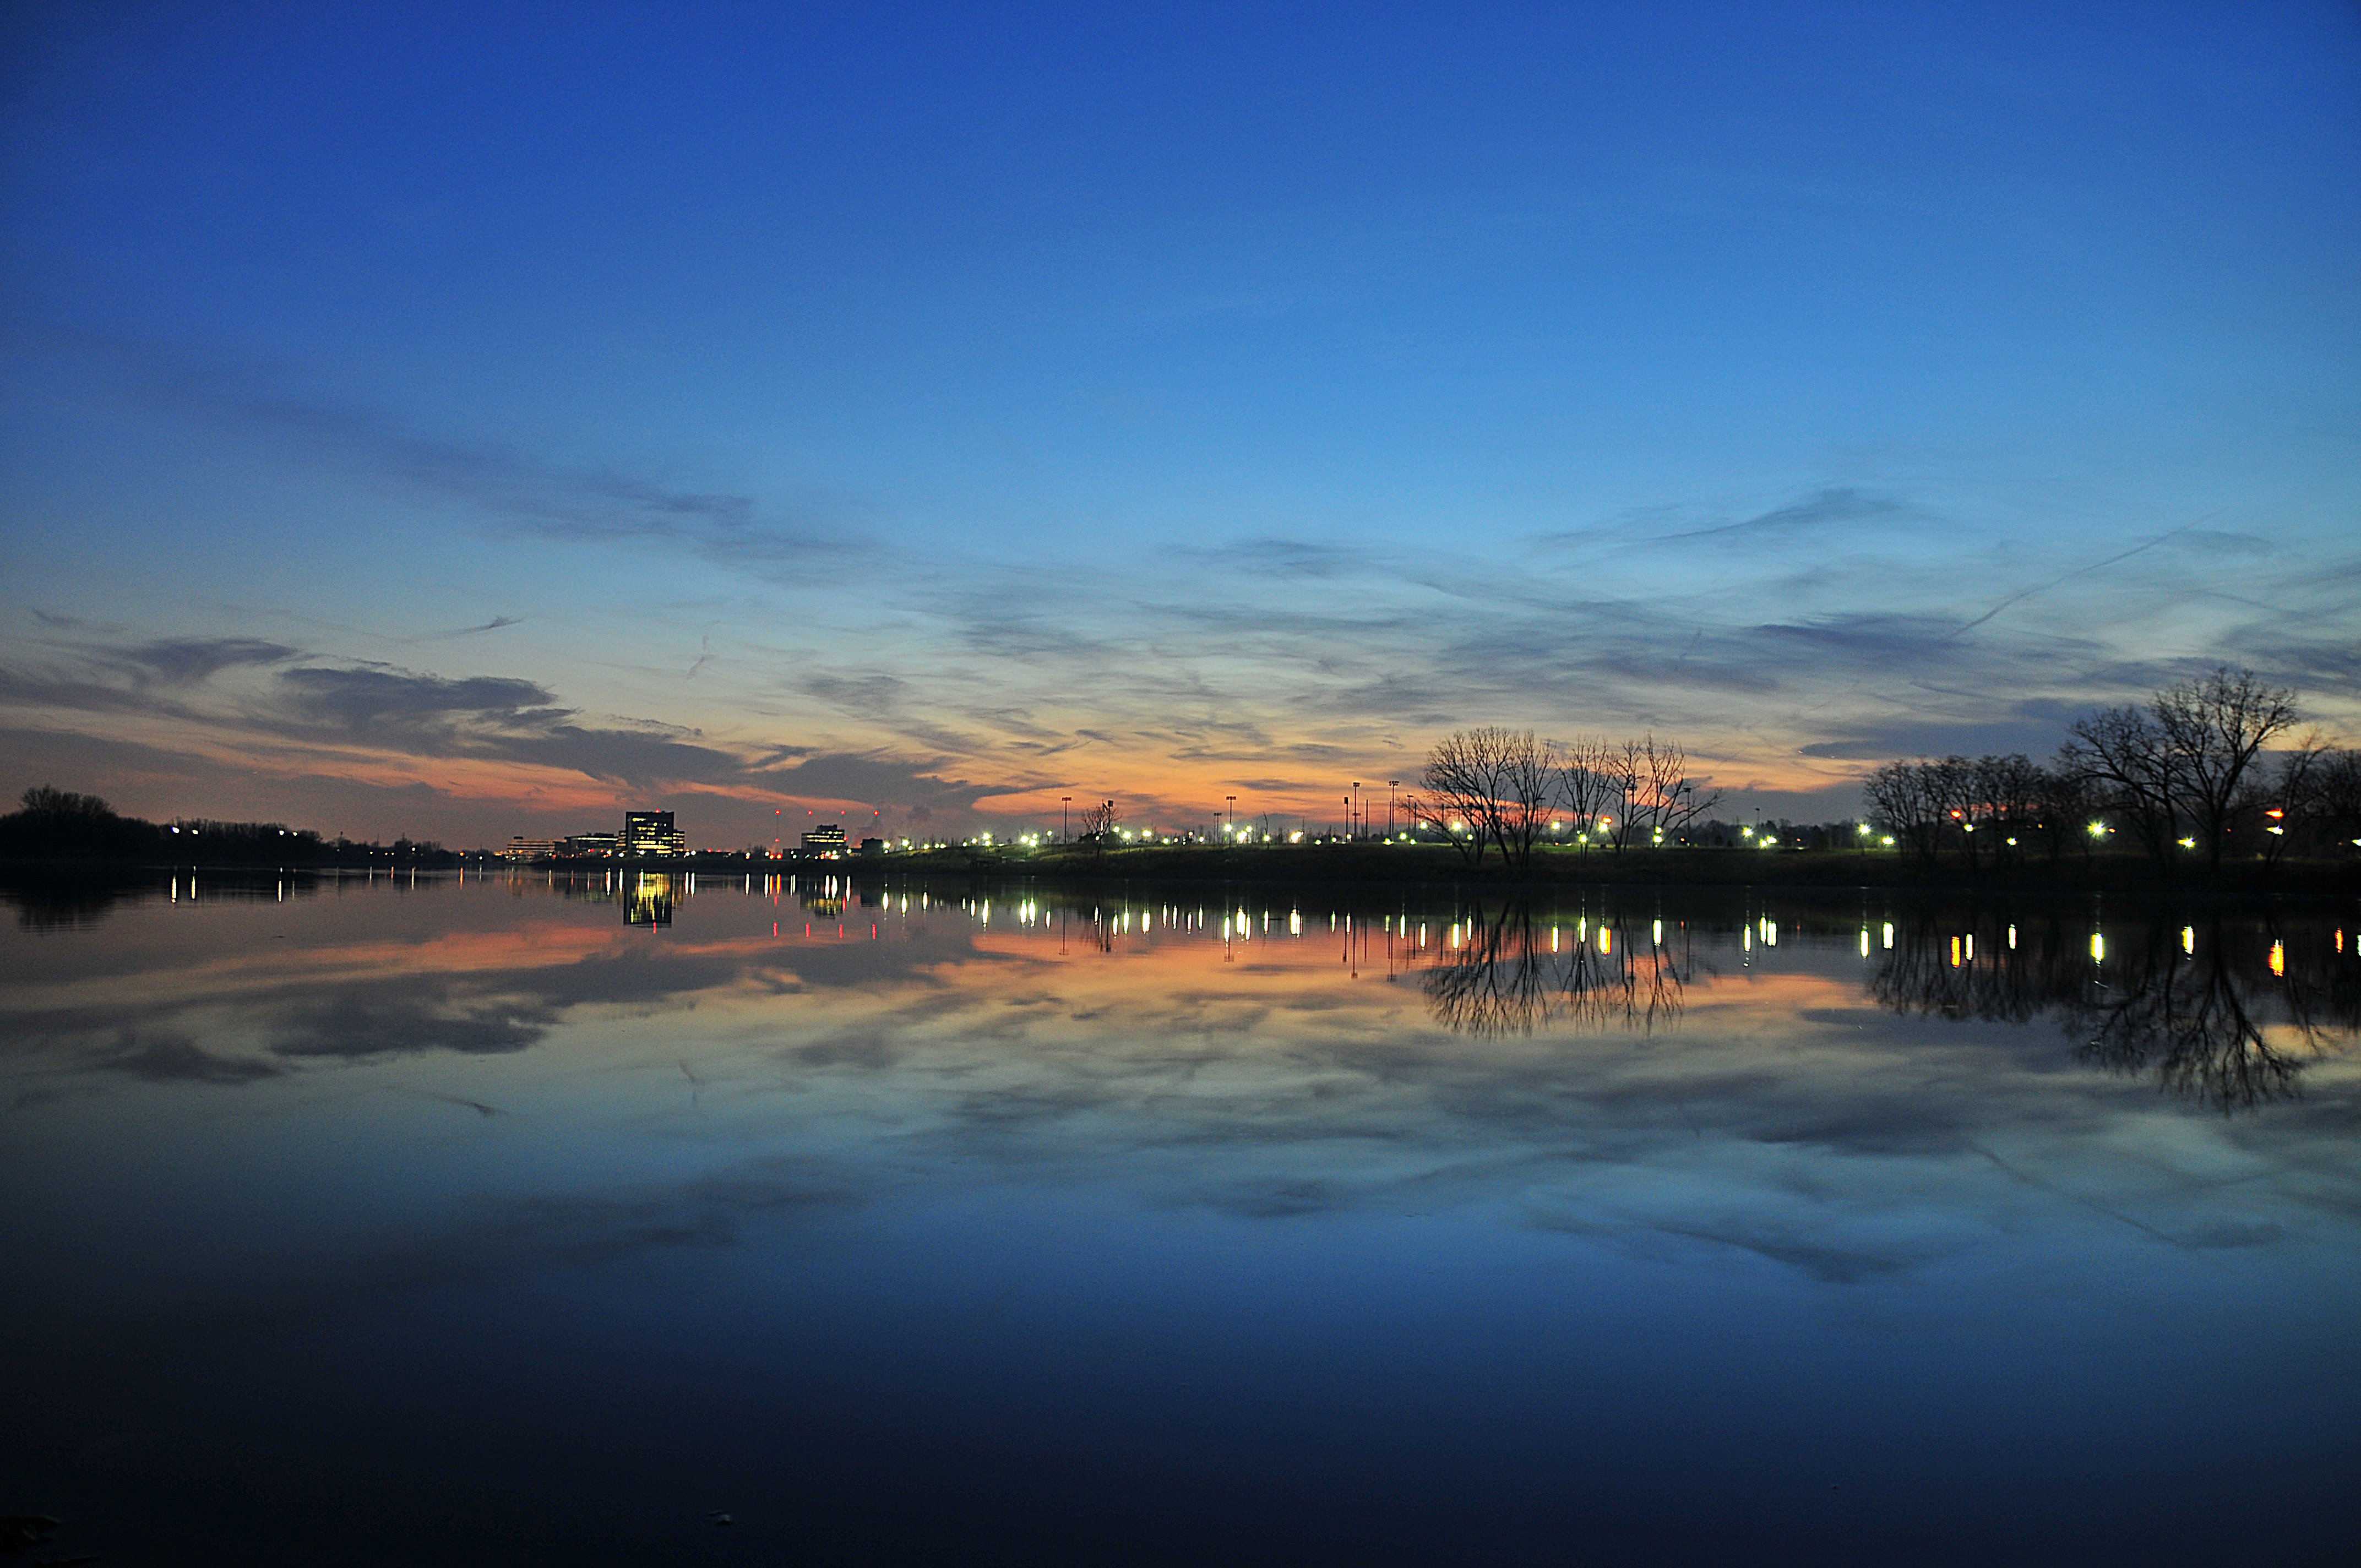
night, panorama, reflection, sky, water, nature, dawn, horizon, cloud, afterglow, dusk, atmosphere, reservoir, evening, morning, lake, sunset, calm, river, sunrise, atmosphere of earth, loch, daytime, phenomenon, sea, water resources, sunlight, landscape, city, bank, meteorological phenomenon, wetland, cityscape, computer wallpaper, inlet, lake district, tree